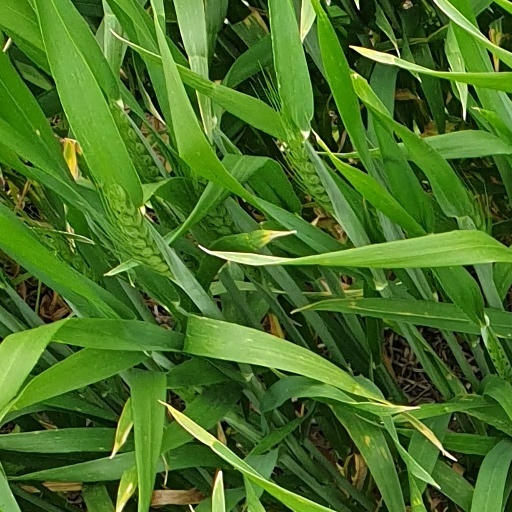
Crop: wheat